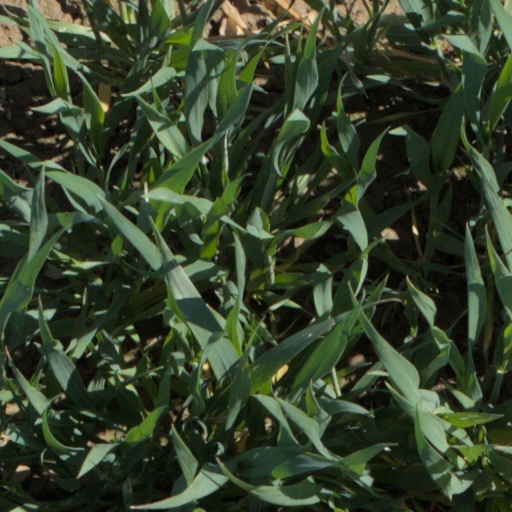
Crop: wheat